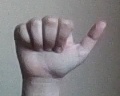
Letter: dhad